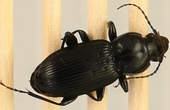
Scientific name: Pterostichus novus
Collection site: Steigerwaldt-Chequamegon NEON (STEI), plot STEI_003